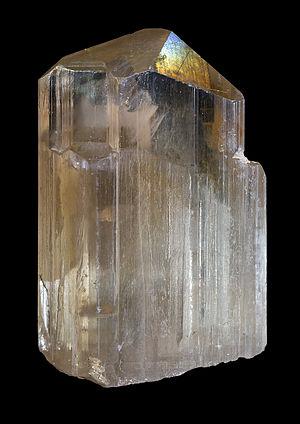
Cérusite Localité
La cérusite est une espèce minérale composée de carbonate naturel de plomb de formule, pouvant contenir comme impuretés des traces de Sr, Zn, Cu ; cristallisant dans le système cristallin orthorhombique, groupe d'espace Pmcn.